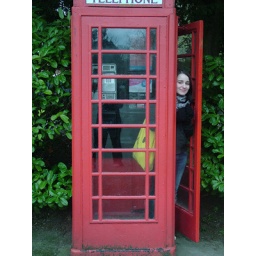
a rare red telephone box roaming free in it's natural habitat